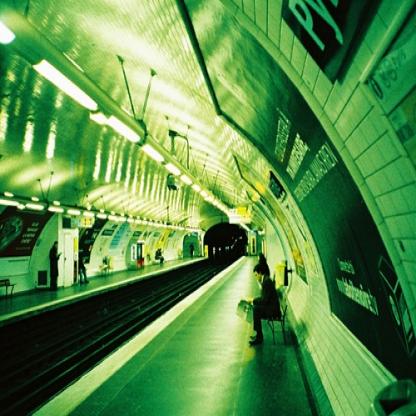
Scene: Indoor